Medina sandstone

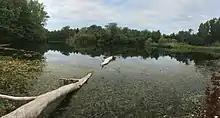
The old McCormick quarry in Medina, NY.

Many of the old Medina sandstone quarries can be seen along the route of the Erie Canal between Brockport and Lockport. Today nearly all these old quarries are flooded and a few are owned by camping resorts, rod and gun clubs or conservation clubs and used for recreational activities.